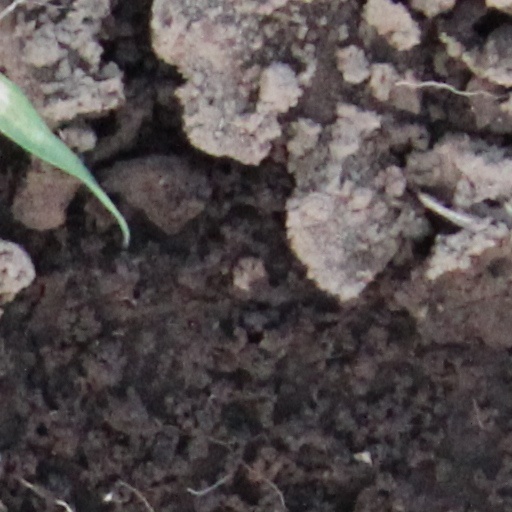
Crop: wheat